Coco (2017 film)

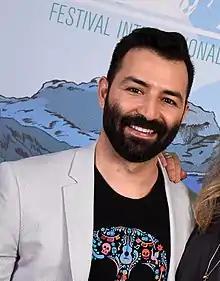
Adrian Molina at the 2017 Annecy International Animation Festival

On April 13, 2016, Unkrich announced that they had begun work on the animation. The film's writer, Adrian Molina, was promoted to co-director in 2016. Unkrich said that Pixar wanted "to have as much contrast between" the Land of the Living and the Land of the Dead and that many techniques were used to differentiate the worlds. Color was one: "Given the holiday and the iconography, [Pixar] knew the Land of the Dead had to be a visually vibrant and colorful place, so [they] deliberately designed Santa Cecilia to be more muted" said Unkrich.